Al-Amarah, Syria

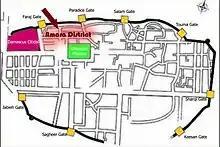
A map of old Damascus showing the district

Damascus prides itself on being the oldest continuously inhabited city in the world. The history of Damascus goes back well into 8000 BC. In every corner of its ancient alleys there's a taste of every historical era there was to be found. Amara District is one of the oldest neighborhoods in the city.